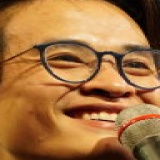
ca sĩ Hà Anh Tuấn